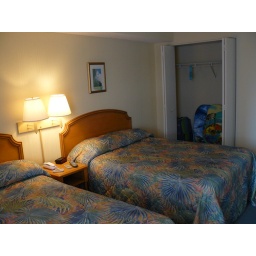
We keep boogie boards, toys and beach chairs in the closet for guest use.